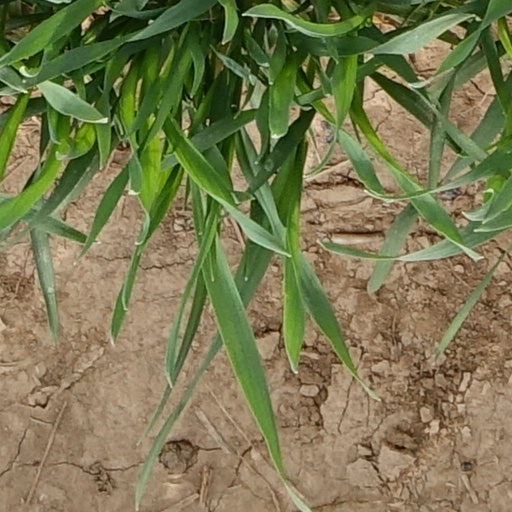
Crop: wheat